De Coninck House

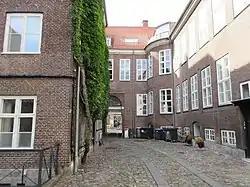
The courtyard

The building is constructed with two storeys over a walk-out basement. The front is eight bays wide. Two side wings project from the rear side of the main wing on each side of a narrow courtyard. The northern side wing is eight bays long plus a two-bay rounded connection where it meets the main wing. The shorter side connects to a three-bay rear wing. The building was listed in 1918.